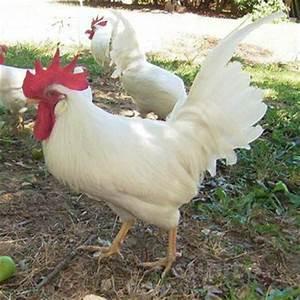
chicken